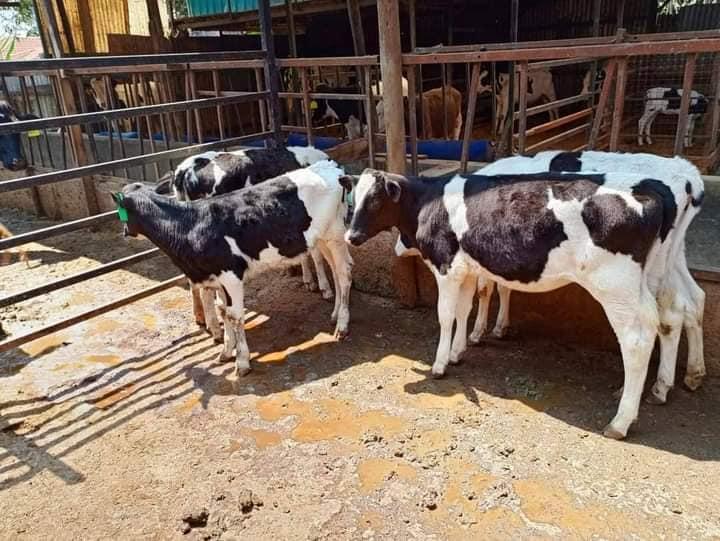
Ng'ombe wengi wanaonekana mahali hapa. Jua limewaka kwa sababu kuna kivuli. Chini, kunaonekana kuwa na matope matope. Ng'ombe hao wamewekwa katika sehemu mbalimbali na kugawanishwa.